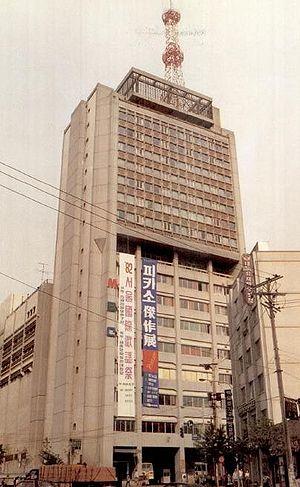
La Munhwa Broadcasting Corporation est un des 4 principaux réseaux de télévision sud-coréen. Le mot coréen munhwa signifie en français « la culture ».